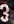
Number: 3